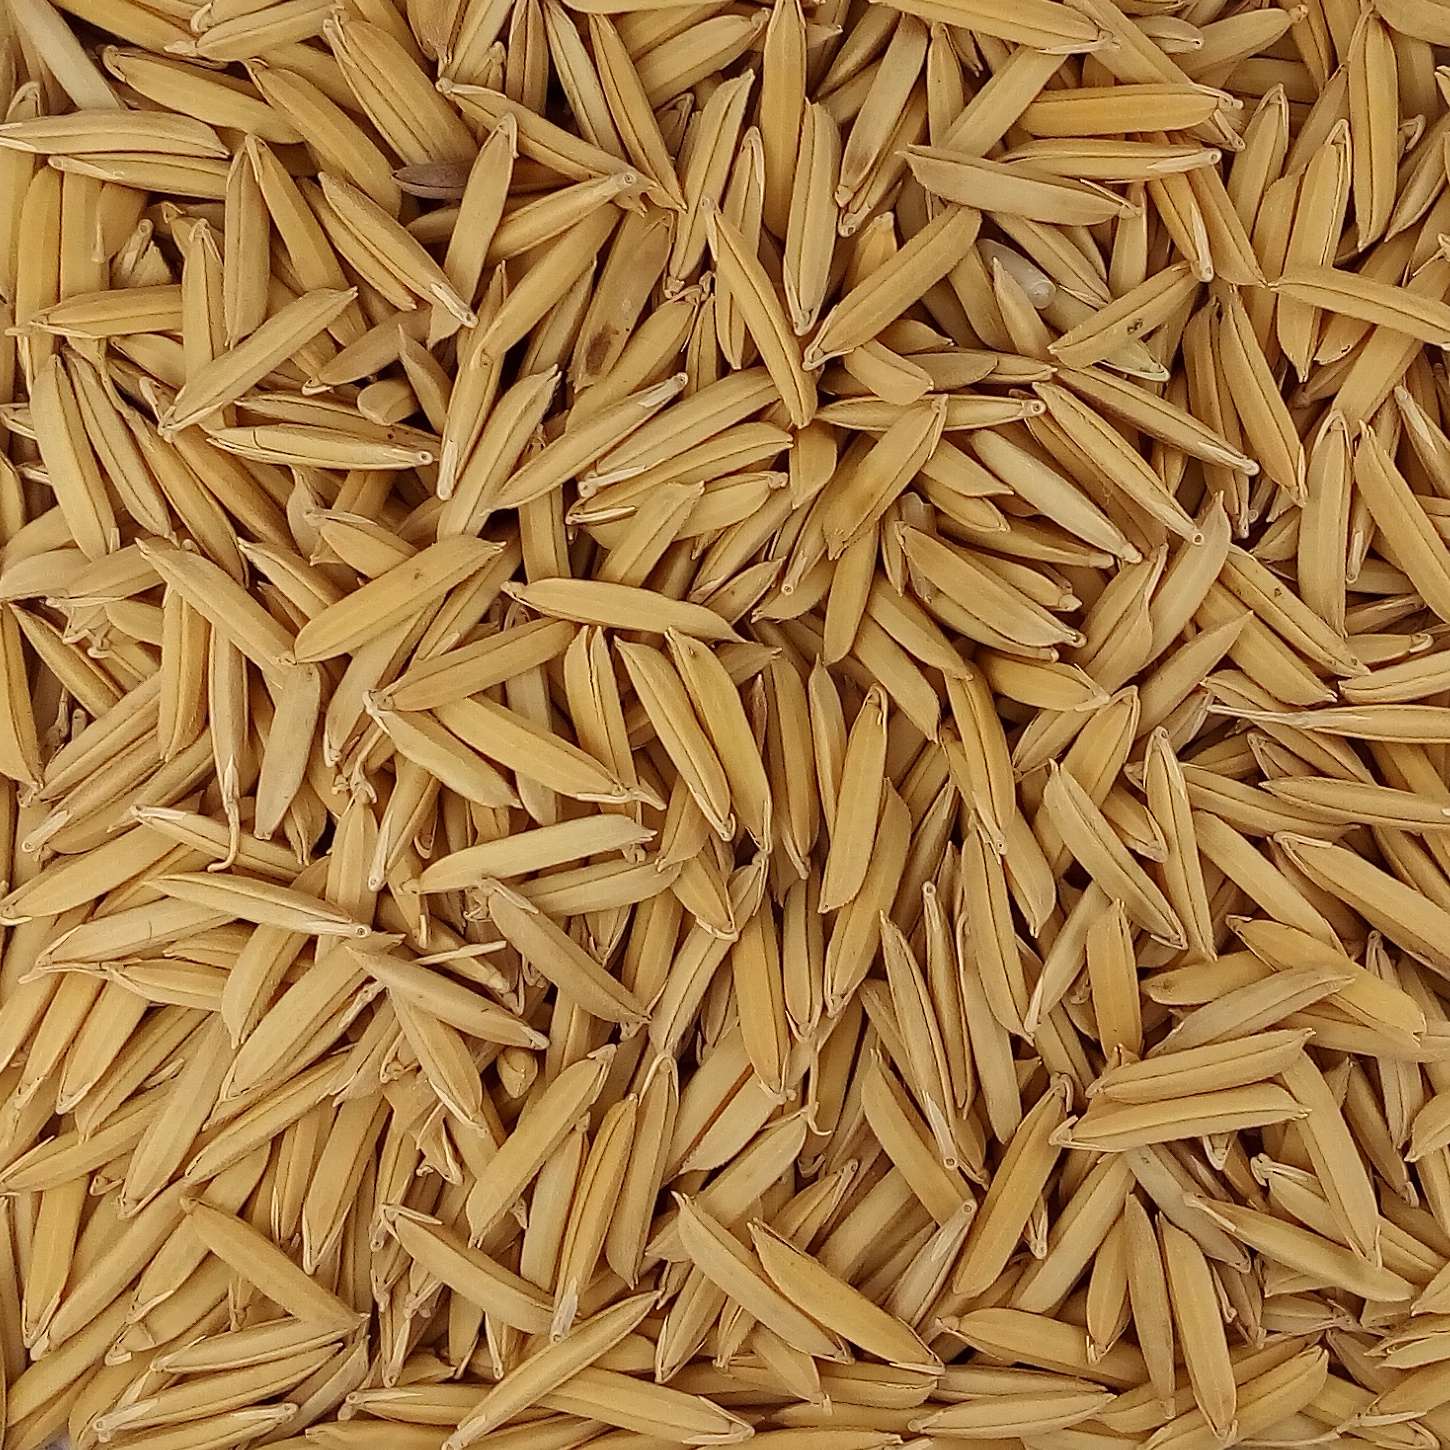
Rice seed variety: 1509